Pierre Bottineau Library

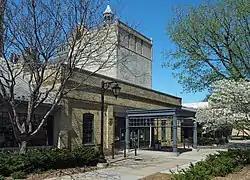
Pierre Bottineau Library from the southwest

Pierre Bottineau Library (formerly Pierre Bottineau Community Library) is a branch library located in northeast Minneapolis, Minnesota, United States. It was named for Pierre Bottineau, a prominent Minnesota frontiersman and is one of 41 libraries in the Hennepin County Library System. The library moved to its current location at the historic Grain Belt campus in 2003. The facility combines two historic buildings, the 1893 Wagon Shed and the 1913 Millwright Shop, with an addition designed by RSP Architects.